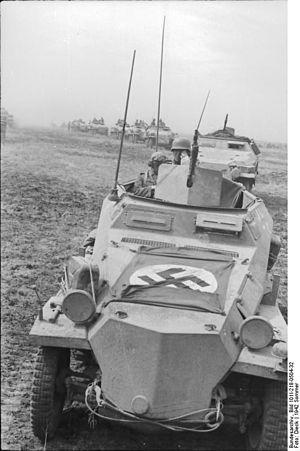
L’opération Barbarossa, nommée en référence à l'empereur Frédéric Barberousse, est le nom de code désignant l'invasion par le IIIᵉ Reich de l'Union soviétique pendant la Seconde Guerre mondiale, à partir du 22 juin 1941.